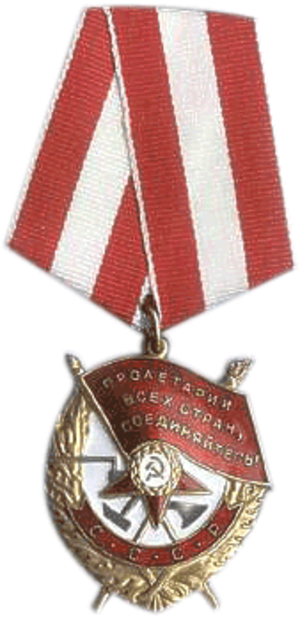
Røde Fane-ordenen
Røde Fane-ordenen, endelig udgave
Røde Fane-ordenen, var en orden, der blev indstiftet under Den Russiske Borgerkrig. Det skete ved et dekret udstedt den 16. september 1918 af den Alrussiske Centrale Eksekutivkomite. Efter oprettelsen af Sovjetunionen i 1922 blev ordenen den 1. august 1924 gjort til den første sovjetiske orden ved afgørelse fra Sovjetunionens Centrale Eksekutivkomite.